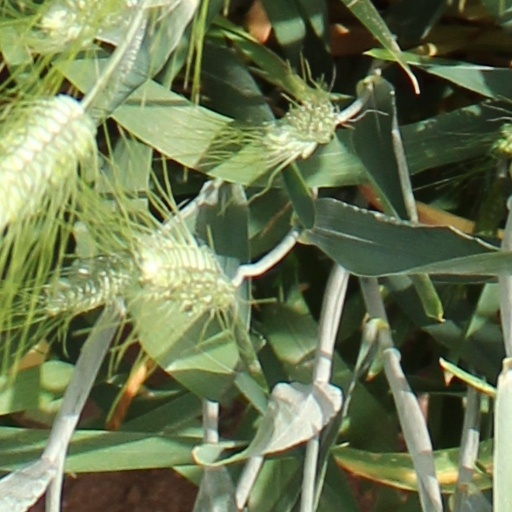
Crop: wheat